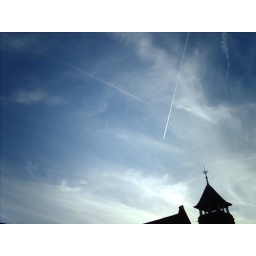
Contrails over the clock tower